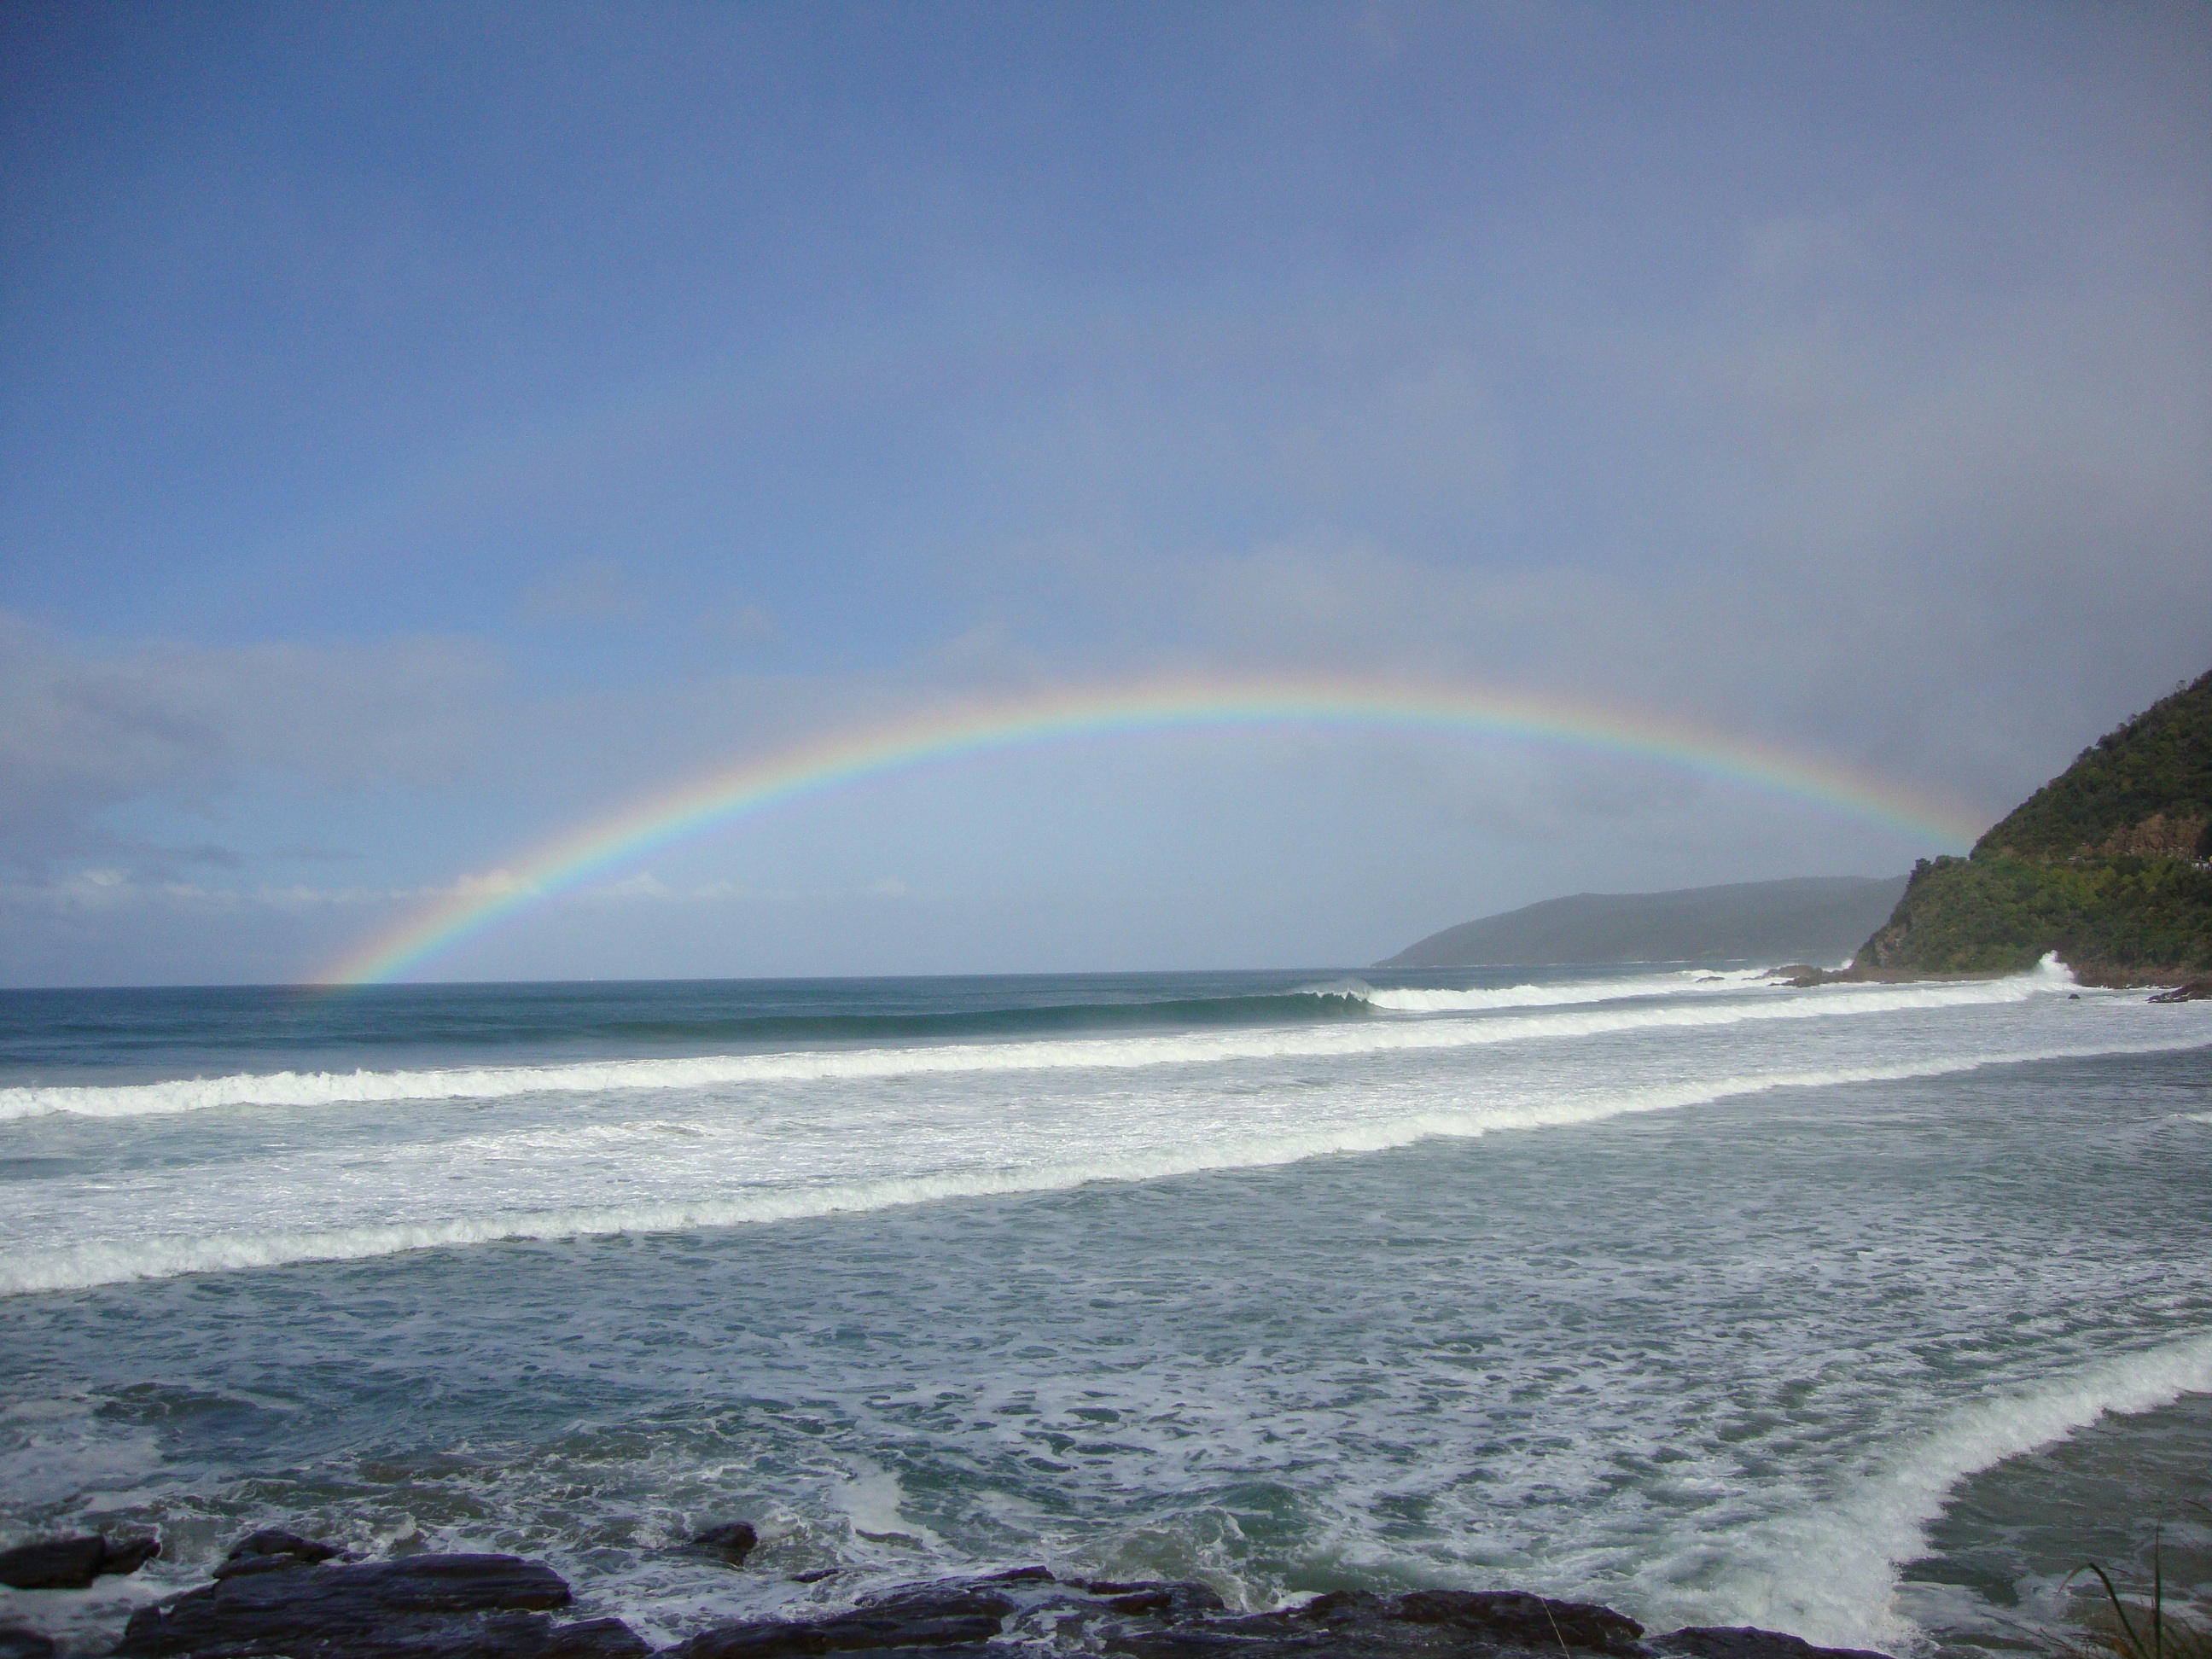
beach, sea, coast, water, nature, outdoor, ocean, horizon, cloud, sky, sunlight, shore, wave, coastal, coastline, seaside, environment, scenic, seascape, bay, body of water, australia, rainbow, marine, cape, meteorological phenomenon, great ocean road, wind wave